Aberystwyth Lifeboat Station

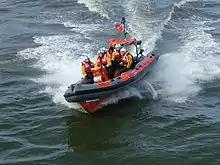
Aberystwyth's RNLB "Enid Mary" (B-704)

The first lifeboat house was built on Victoria terrace, near to the Glengower Hotel today. It cost £125-5s-6d. In 1875, a new boathouse was constructed on Queens Road, at a cost of £250. This was later used as a BBC studio between 1990 and 2000, and then a store for Ceredigion County Council. Since 2020, it has been used by Ceredigion Archives, with regulated temperature and humidity, following a grant from the Welsh Government.